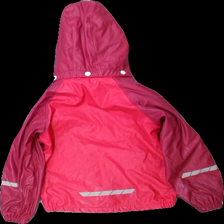
View: back
Type: Outerwear
Category: Children
Brand: Everest
Colors: Pink, Black
Material: 100% polyester
Cut: Regular
Size: 122
Season: All
Stains: Minor
Damage: stains
Damage location: middle left
Damage 2: stains
Damage 2 location: middle right
Price range: 50-100
Recommended usage: Export
Comment: stained interior